1st Bangsamoro Transition Authority Parliament

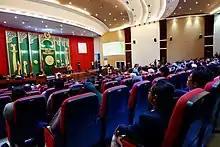
Special session by the Bangsamoro interim parliament, June 2019.

It is legislated that the Moro Islamic Liberation Front will lead the BTA “without prejudice to the participation of the Moro National Liberation Front (MNLF) in its membership.” Elected officials of the ARMM whose terms were set to end until June 30, 2019, served as part of the body until that date. These officials are the regional governor, the vice governor and the members of the 24-seat Regional Legislative Assembly. Eighty members of the interim body were appointed by the Philippine government, 41 were nominated by the MILF, and the remaining were selected by the national government. Only 76 out of 80 nominees took their oath as BTA members by February 22, 2019.